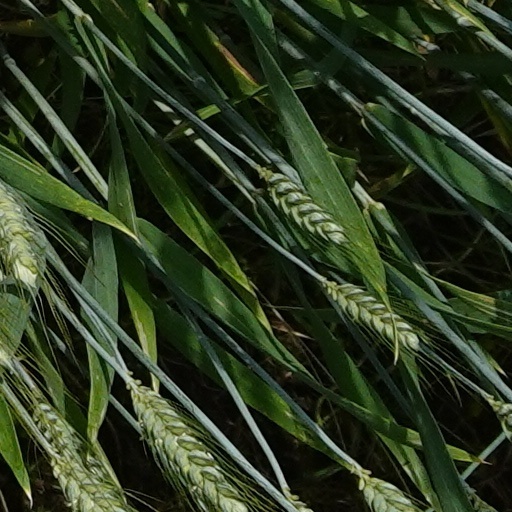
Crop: wheat